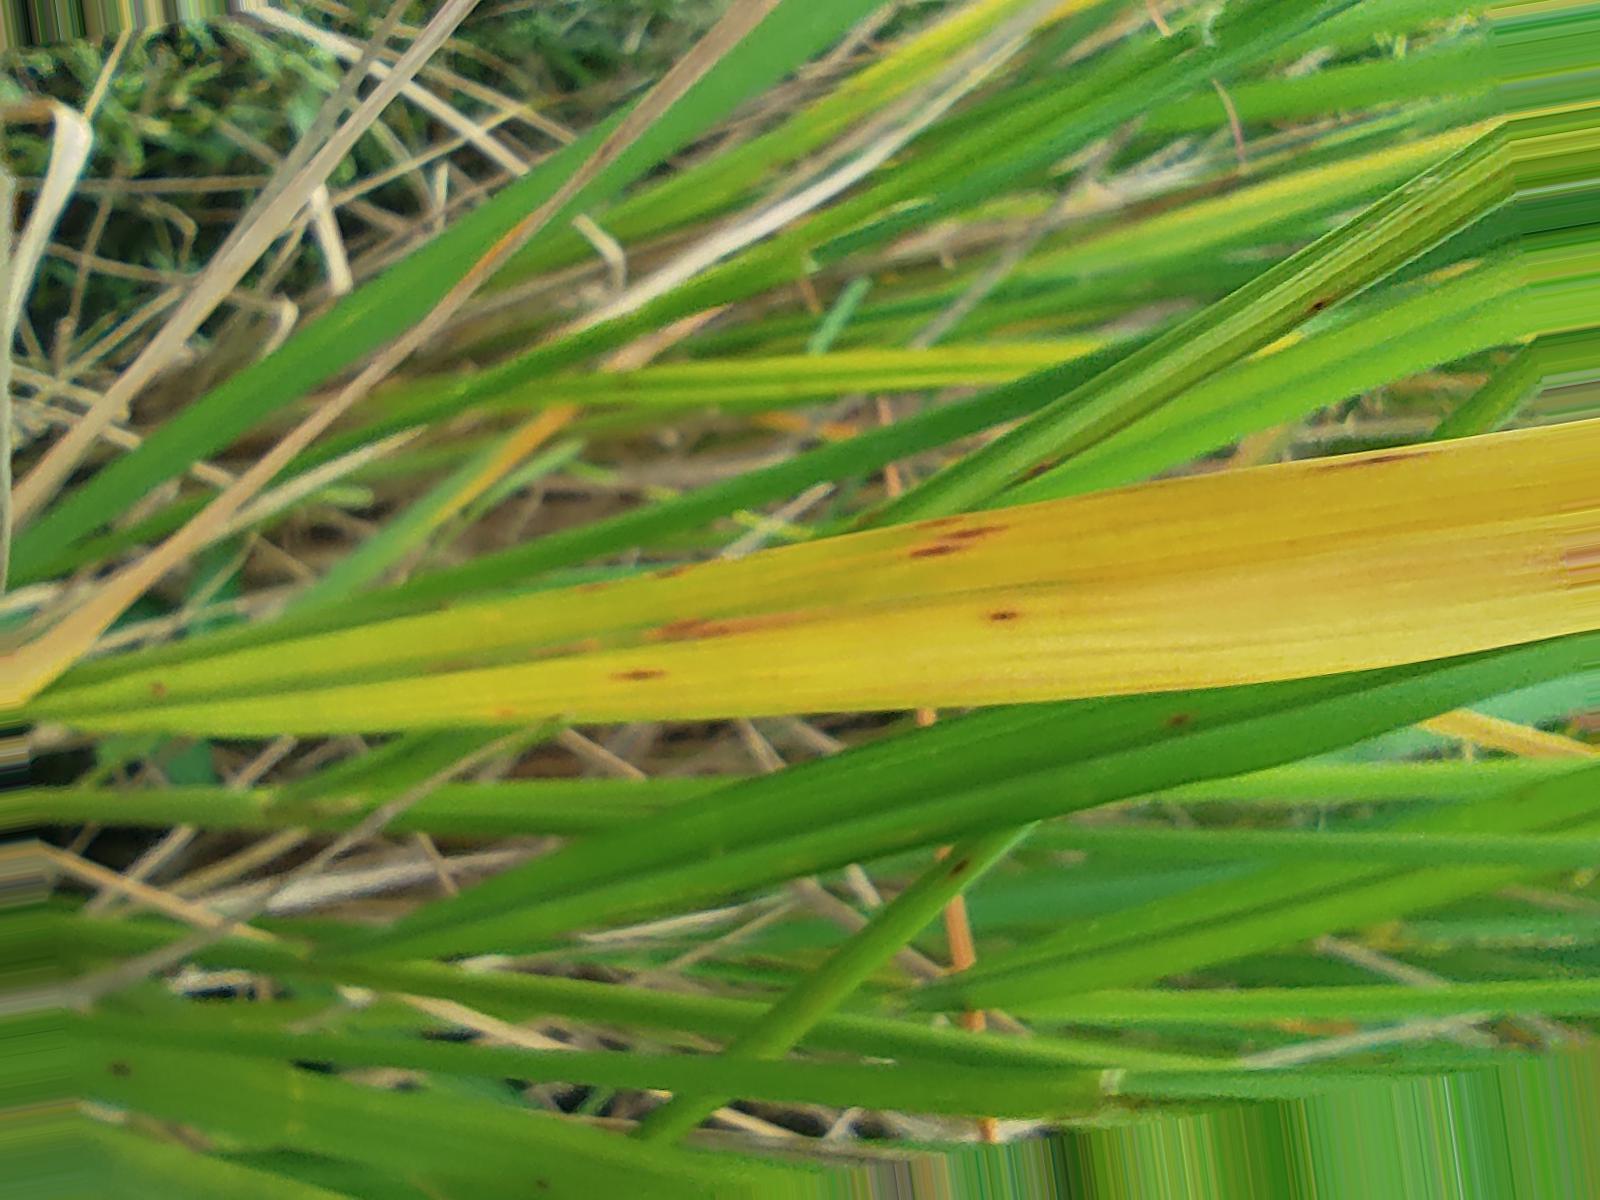
Nhãn: Bệnh Gạch Nâu ( Narrow Brown Spot )